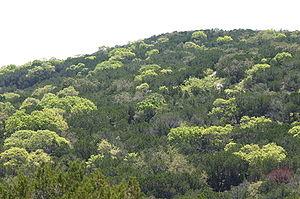
En botanique et horticulture, les plantes décidues, plantes à feuilles caduques ou plantes caducifoliées, sont celles qui perdent toutes leurs feuilles pendant une partie de l'année, qu'il s'agisse d'arbres, d'arbustes, arbrisseaux ou d'herbacées vivaces.